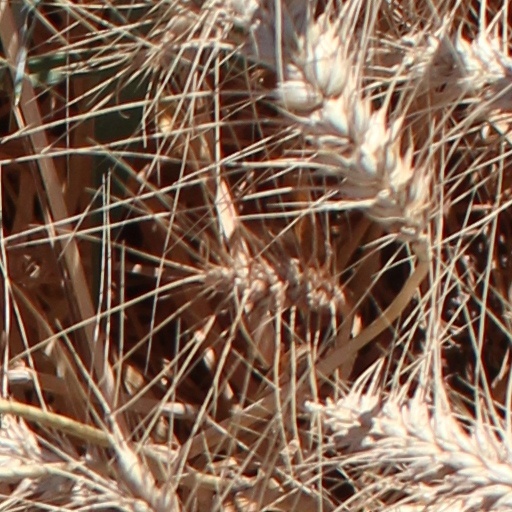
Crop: wheat